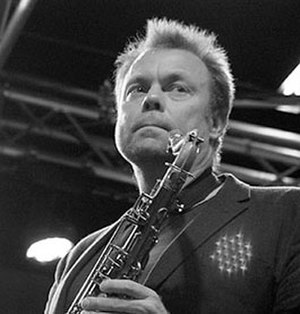
Lars Møller (jazzmusiker)
Foto Hreinn Gudlaugsson
Lars Møller er en dansk jazzsaxofonist og orkesterleder.